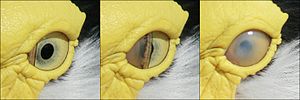
Fugle / Anatomi og fysiologi / Nervesystem og sanser / Synssans
Et fugleblink med blinkhinden tydelig.
Fugle er tobenede, landlevende hvirveldyr, der lægger æg og har næb og fjer. De fleste fugle kan flyve og er ligesom pattedyr varmblodede. Fugle regnes traditionelt for en klasse af hvirveldyr.